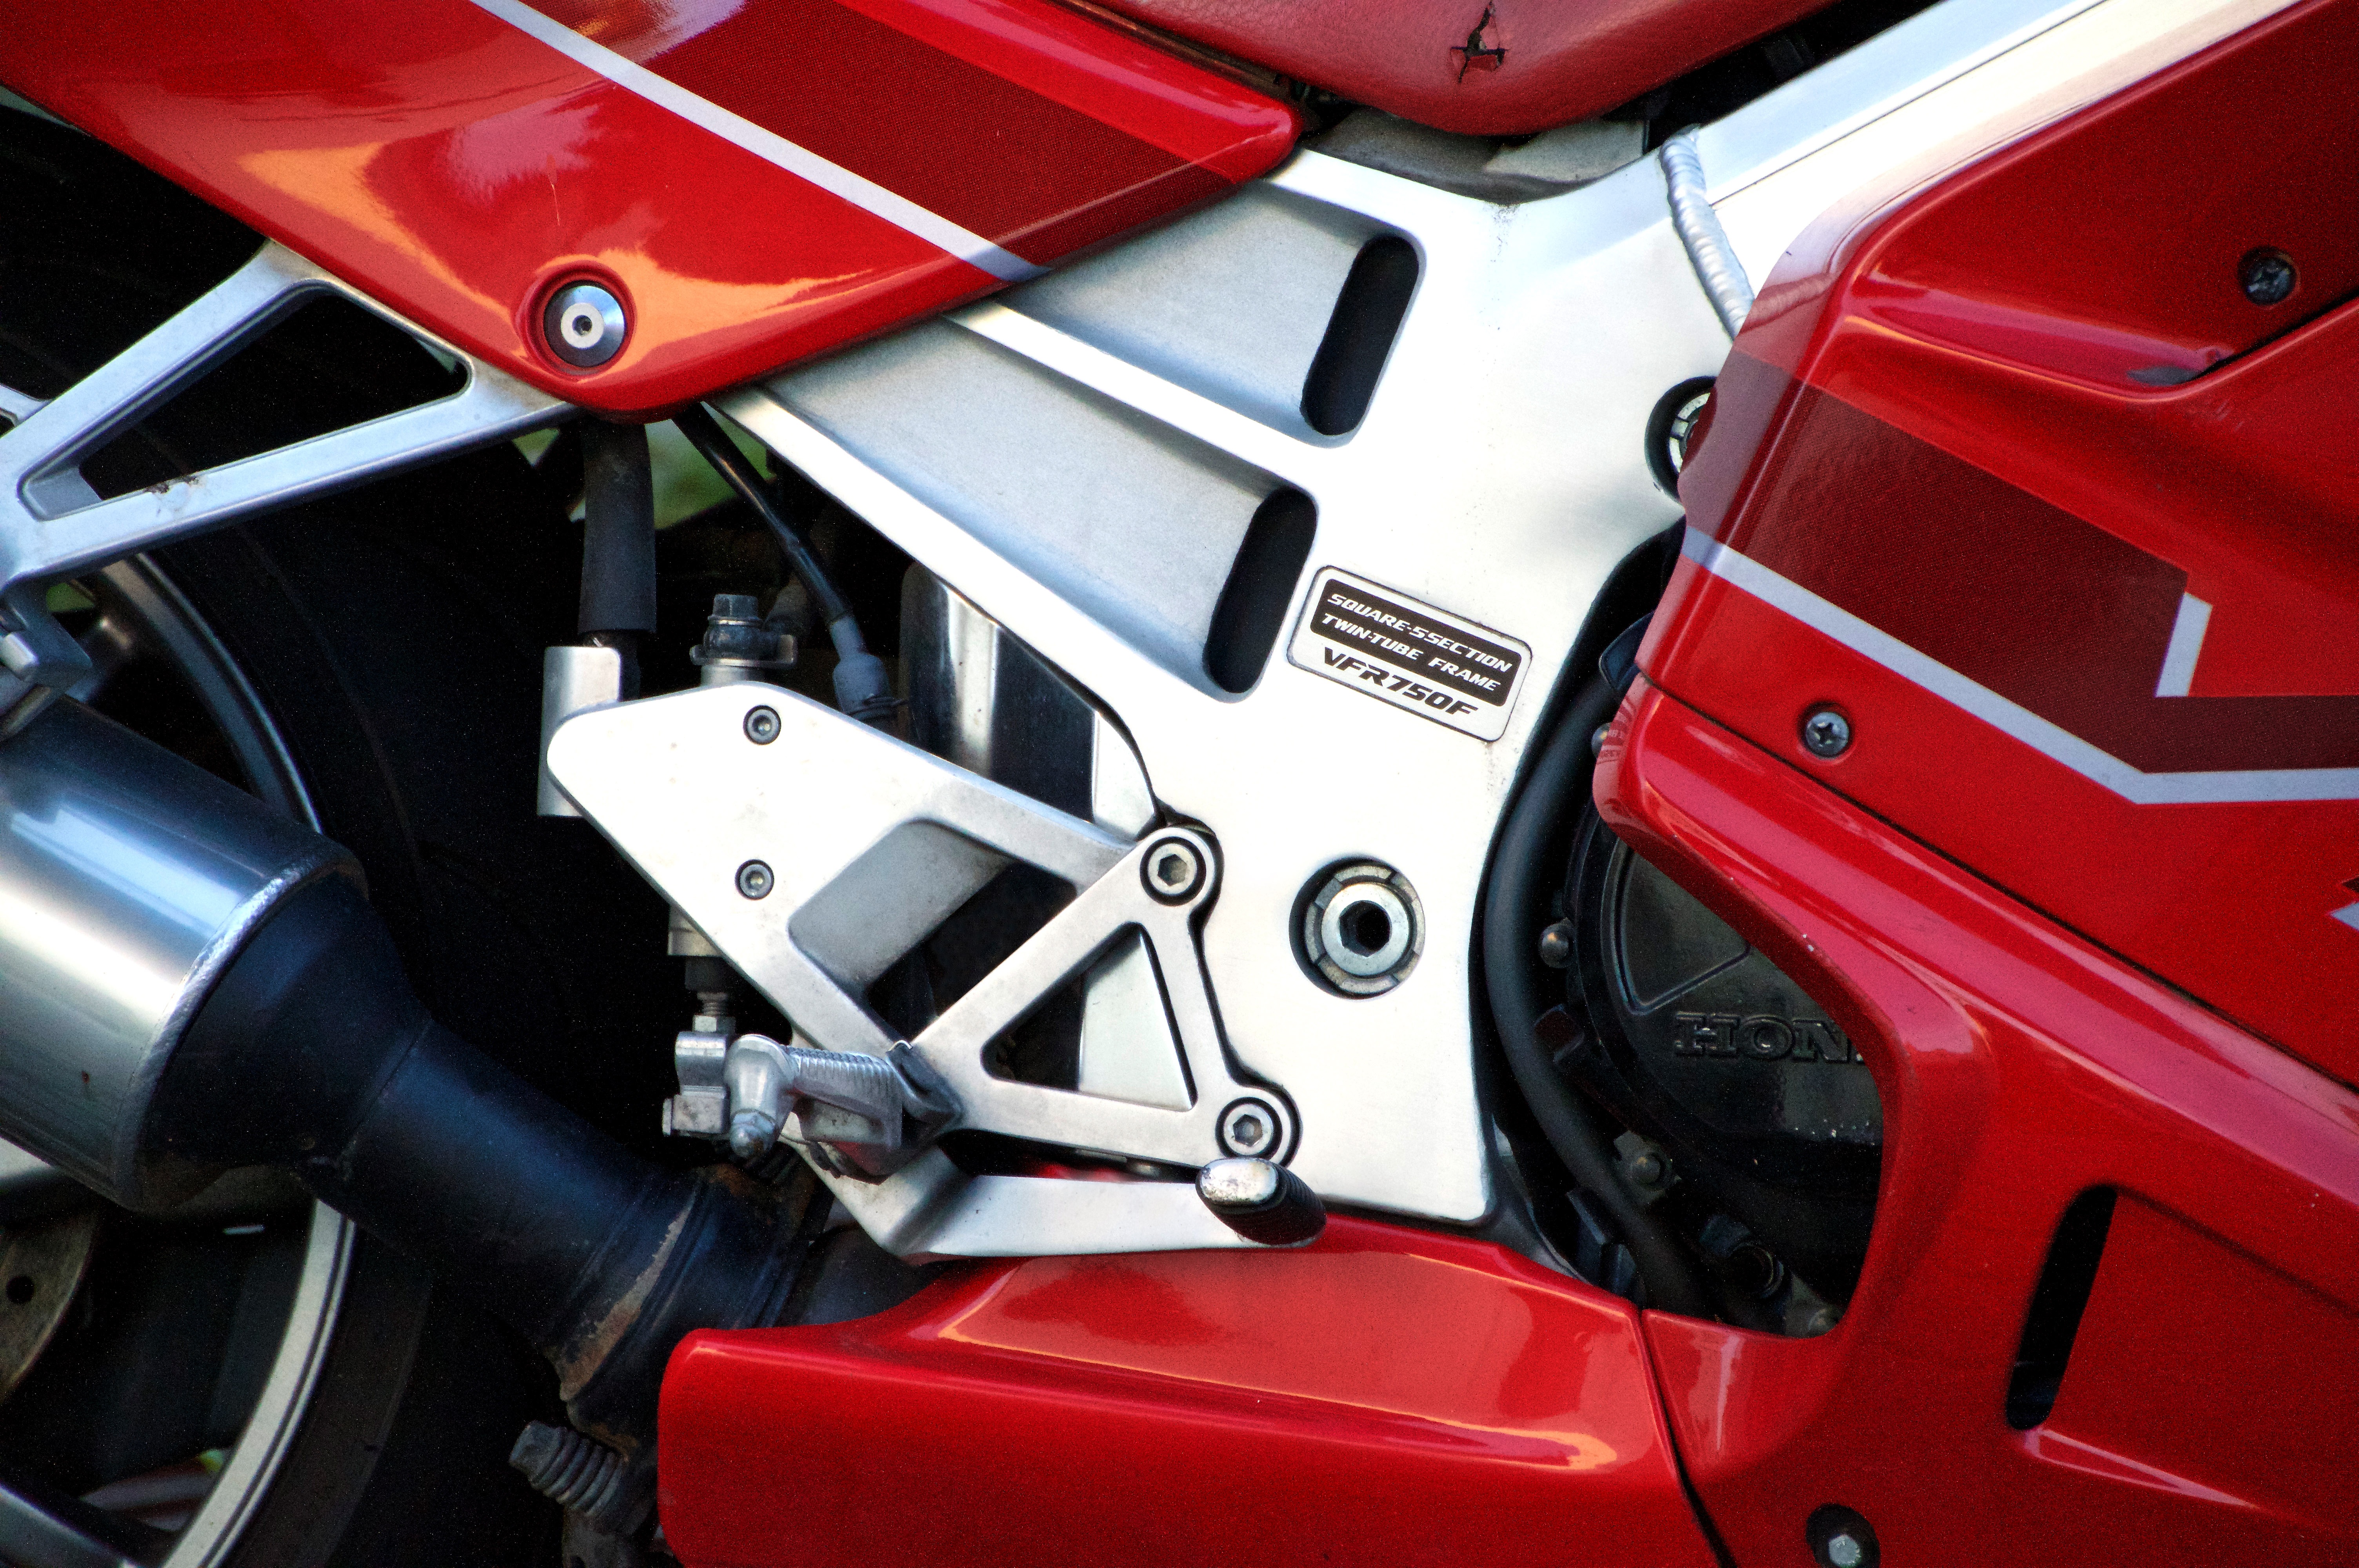
technology, car, wheel, tube, steel, transport, construction, pattern, vehicle, motorcycle, metal, modern, page, sports car, bumper, race car, supercar, mount, exhaust, footrests, aggregate, holmen, land vehicle, automobile make, automotive exterior, luxury vehicle, ferrari f40